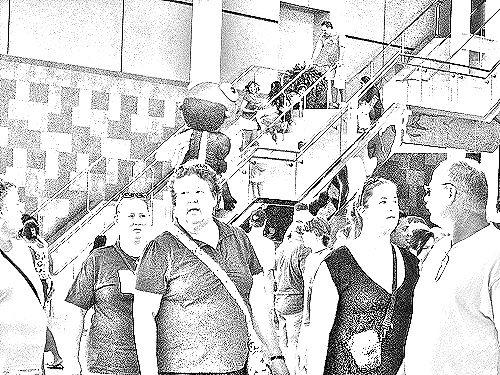
Portrait style: Sketch Portrait